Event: Nepal Earthquake
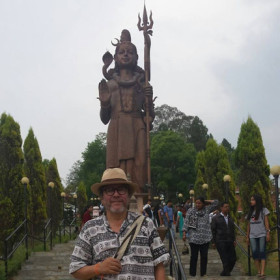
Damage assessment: no_damage